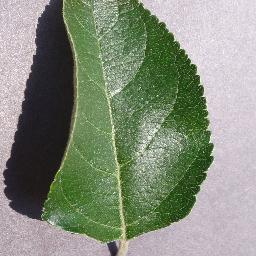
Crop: apple
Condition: healthy